Minas Tirith

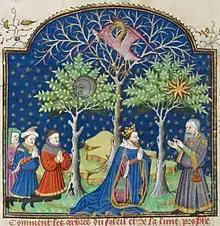
The lifeless White Tree of Gondor has been compared to the Dry Tree (pictured) of medieval legend. Manuscript illustration dated 1444 of the Dry Tree (centre) with the Phoenix, flanked by the Trees of the Sun and the Moon. Both the Dry Tree and the Phoenix are symbols of resurrection and new life. Rouen 1444-1445

Tolkien stated that within the Court of the Fountain at the heart of Minas Tirith stood the White Tree, the symbol of Gondor. It was dry and dead throughout the centuries that Gondor was ruled by the Stewards; Aragorn brought a young living sapling of the White Tree into the city on his return as King, symbolising the rebirth of the monarchy.